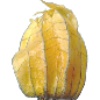
Label: Physalis with Husk 1